Describe the emotion expressed in this image:  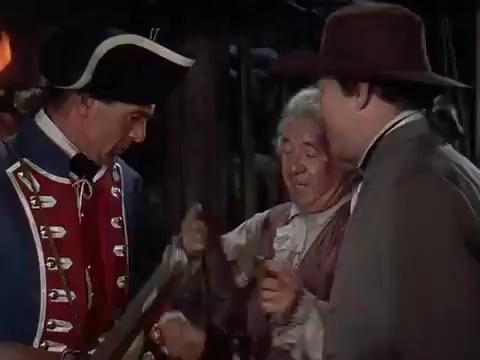
This person displays Pain, valence and arousal with low intensity.